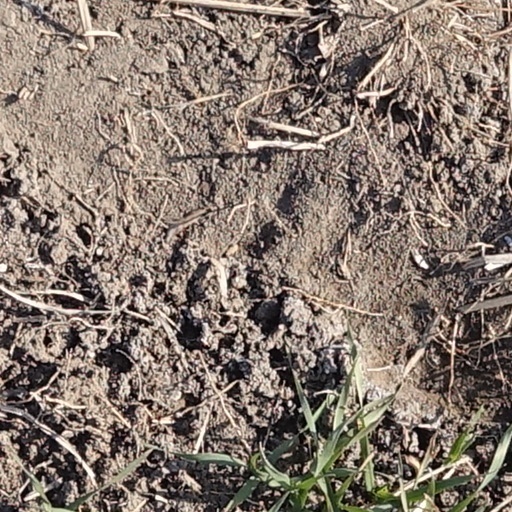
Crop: wheat